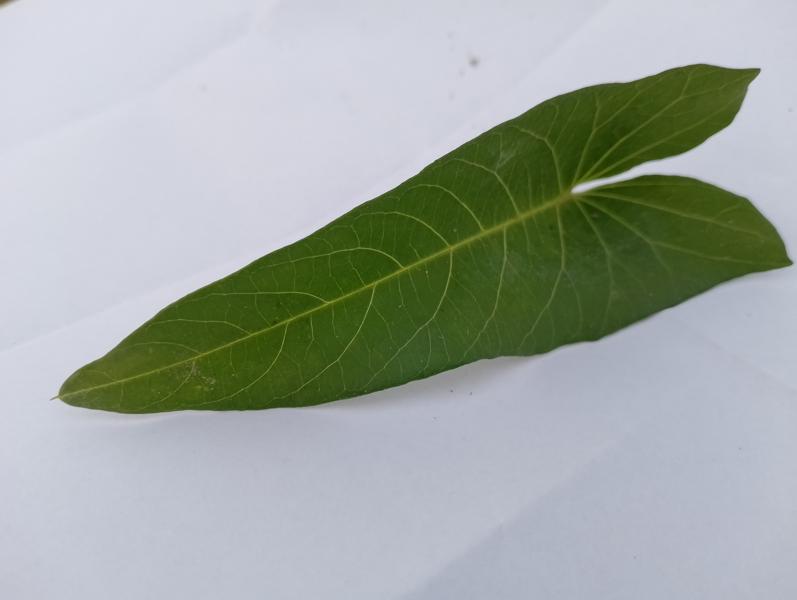
Weed species: Ipomoea aquatic